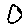
Label: 0